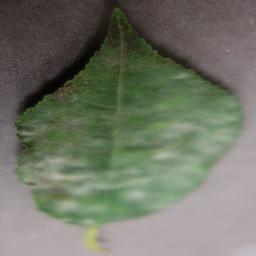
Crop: cherry
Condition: (including_sour)_powdery_mildew